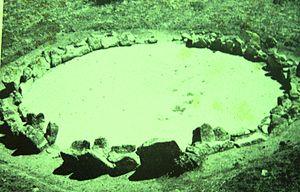
La Culture d'Arzachena est une culture prénuragique, une branche de la culture d'Ozieri qui s'est développée en Sardaigne de 4300 à 3700 av. J.C. Elle tire son nom de la localité d'Arzachena, en Sardaigne du Nord. L'influence de la culture s’est étendue aussi à la Corse voisine et c'est pour cette raison qu'elle est parfois appelée « Culture Gallo Gallurese ». Cette civilisation, contrairement à sa branche principale d'Ozieri concernait uniquement la région Gallura. Sa datation reste néanmoins encore discutée.